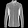
Label: Shirt